Jeevan Yudh

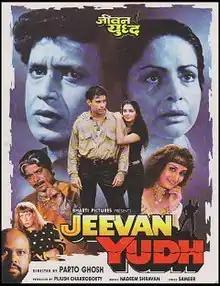
Promotional poster

Jiban Yuddho (in Bengali), also known as Jeevan Yudh (In Hindi) is a 1997 Indian bilingual neo-noir action thriller film, simultaneously shot in Bengali and Hindi languages, co-written and directed by Partho Ghosh in his debut in Bengali cinema. Produced by Piyush Chakravorthy, it stars Mithun Chakraborty, Raakhee, Jaya Prada, Atul Agnihotri, Mamta Kulkarni, Shakti Kapoor, Rami Reddy and Alok Nath.